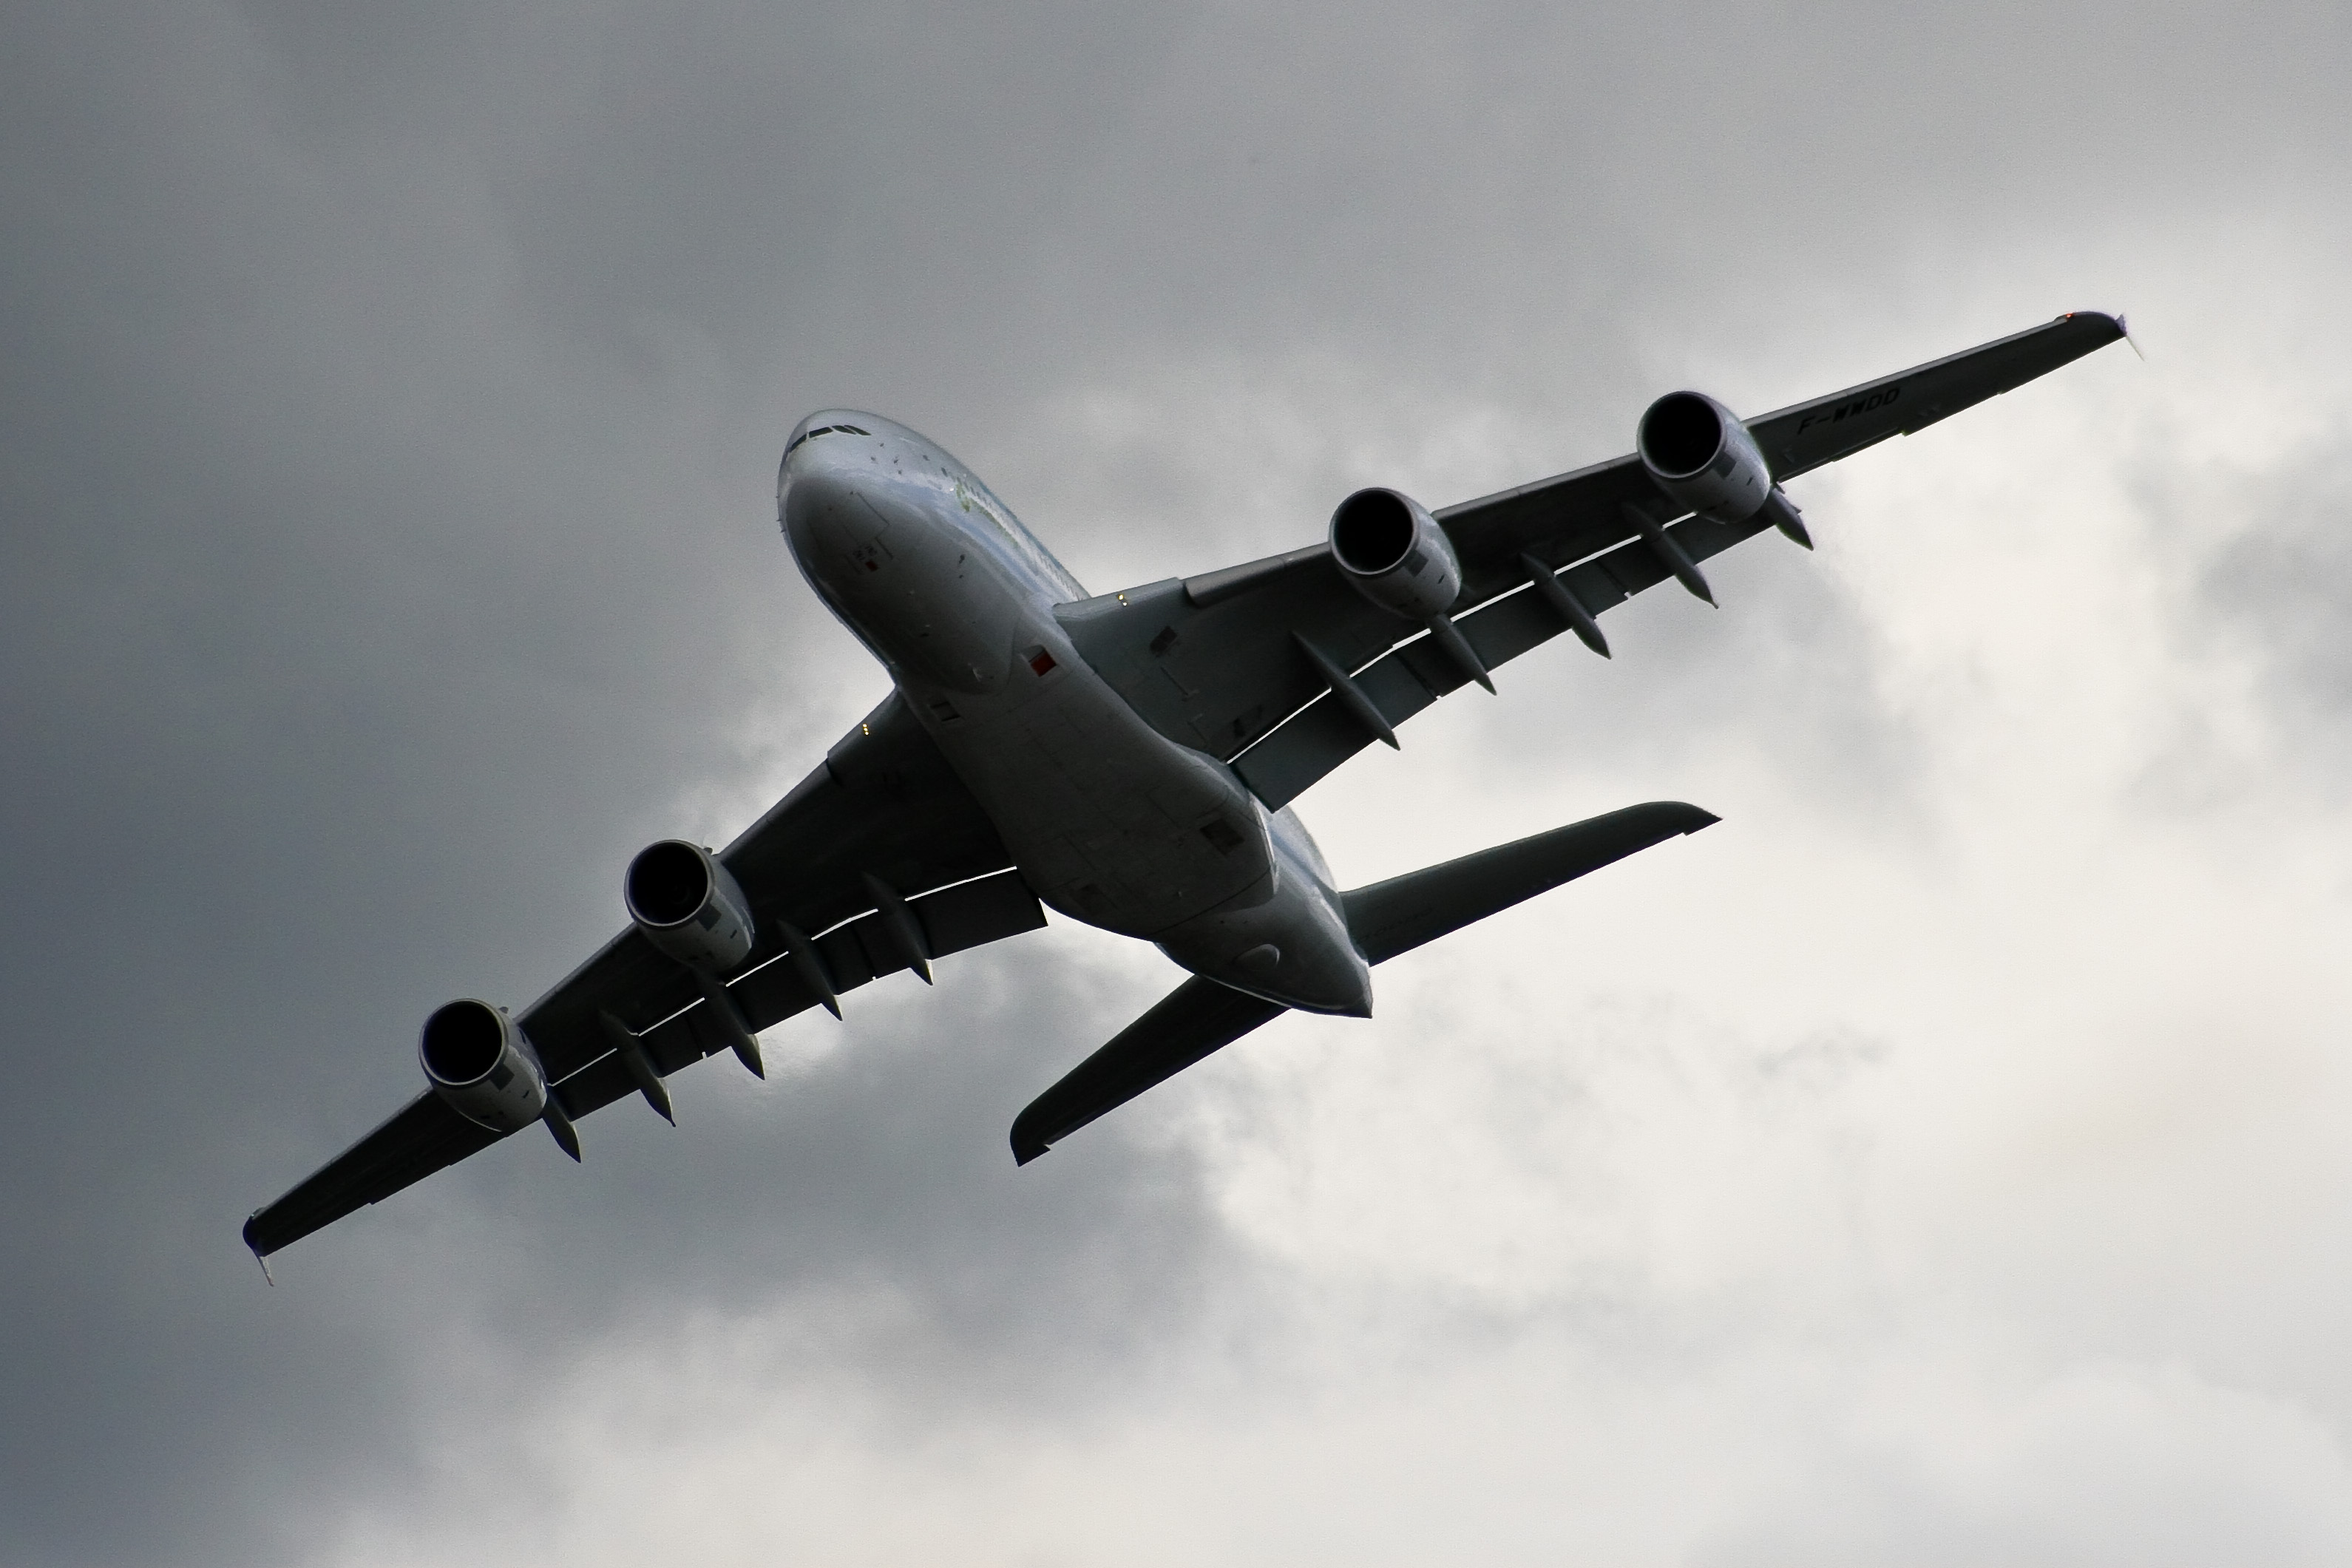
airplane, aircraft, vehicle, airline, aviation, flight, airliner, airbus, a380, takeoff, air force, jet aircraft, airbus a330, boeing 777, military aircraft, air travel, atmosphere of earth, wide body aircraft, aircraft engine, military transport aircraft